Mediterranean cetaceans

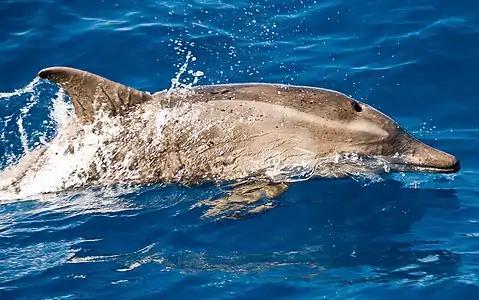
Bottlenose dolphin ("Steno bredanensis").

The killer whale ("Orcinus orca") is the largest delphinid species, easily recognized by its size, which can exceed 8 m in length and weigh nine tons, and its black and white coat.